Gig Young

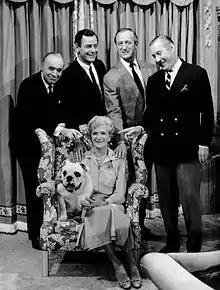
The cast of "The Rogues" (1964) with Charles Boyer, Gig Young, David Niven, Robert Coote and Gladys Cooper

On the 1964–65 NBC TV series "The Rogues", he shared appearances on a rotating basis with David Niven and Charles Boyer, although in practice Young helmed the greater number of episodes since Niven and Boyer were both busy with other film projects. The charming con man he played on that show was one of Young's favorite roles, and raised his profile with the television viewing public. He later said, "I loved it, the public loved it, only NBC didn't love it." Despite its popularity and critical acclaim, "The Rogues" was cancelled after one 30-episode season.